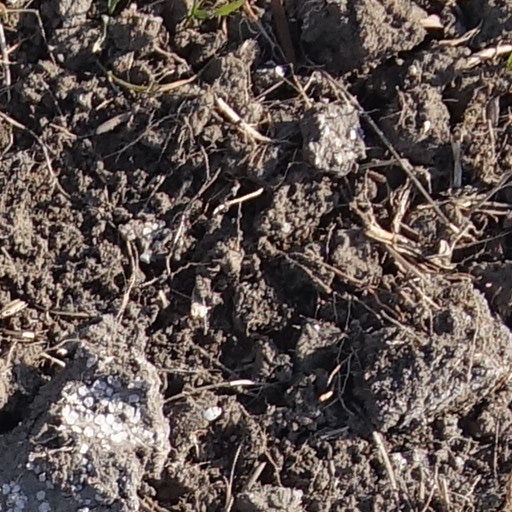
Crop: wheat